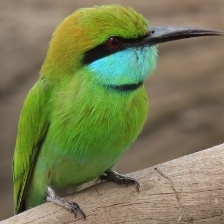
Species: ASIAN GREEN BEE EATER
Scientific name: MEROPS ORIENTALIS
ImageNet parent category: bee_eater